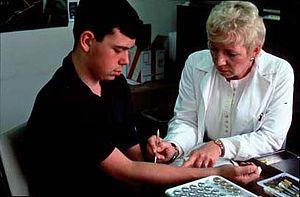
Une intradermoréaction est en médecine, un test réalisé à l'aide d'une goutte de liquide contenant les antigènes à tester, posée sur la peau, à travers laquelle on va piquer l'épiderme à l'aide d'une aiguille stérile. La réaction inflammatoire obtenue détermine si le sujet possède ou non les anticorps correspondants au produit testé.
Le prick test est un test cutané explorant la sensibilisation à divers allergènes, médiée par des immunoglobulines E spécifiques présentes à la surface des mastocytes. Il s'agit d'une méthode permettant le diagnostic médical des allergies, en provoquant une réaction allergique contrôlée de faible ampleur, de façon similaire à l'intradermoréaction. Le prick test est l'examen de première intention du bilan allergologique, il est plus sensible que le dosage des IgE sanguines. Il est peu douloureux mais doit être pratiqué par un médecin allergologue ou par du personnel formé par celui-ci.